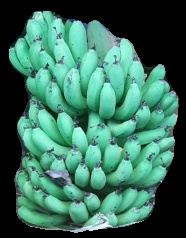
Variety: pachbale
Grade: grade1